Mikolas Josef

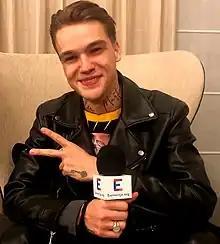
Josef in 2020

Mikolas Josef (born 4 October 1995), also known mononymously as Mikolas (stylised in all caps), is a Czech singer-songwriter and former model. He represented the Czech Republic in the Eurovision Song Contest 2018 with the song "Lie to Me" and finished in sixth place, the best result for the Czech Republic in Eurovision history.